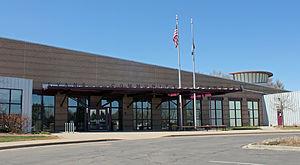
Evans est une ville américaine située dans le comté de Weld dans le Colorado.